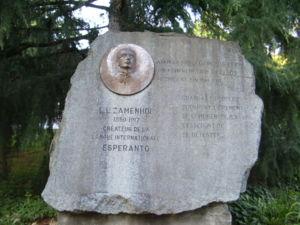
Une langue construite ou planifiée est une langue créée par une ou plusieurs personnes dans un temps relativement bref, contrairement aux langues naturelles pluriséculaires dont l'élaboration est largement spontanée. Pourtant, toutes deux sont in fine des créations de l'espèce humaine. Il est donc parfois difficile de cloisonner les langues dans ces deux catégories. Généralement, on trouve une grande part d'arbitraire et d'exceptions dans les langues naturelles, ce qui est plus rare parmi les langues construites, puisqu'elles sont généralement consciemment faites pour être accessibles, et donc exemptes d'exceptions.
ZEO est un acronyme qui signifie Zamenhof-Esperanto-Objekto. Il s'agit de tout objet baptisé avec le nom de l'espéranto ou de son initiateur Ludwik Lejzer Zamenhof, ou qui leur sont liés.